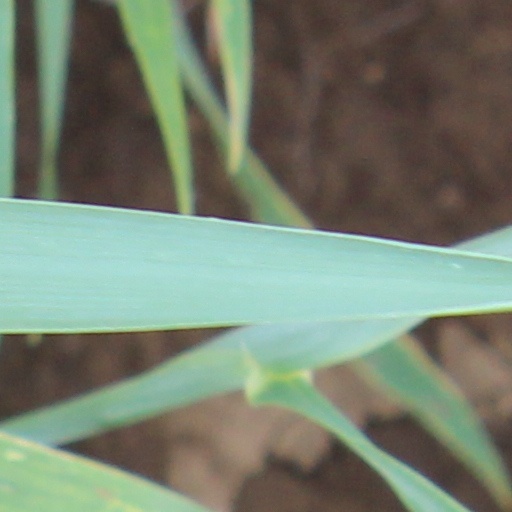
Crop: wheat